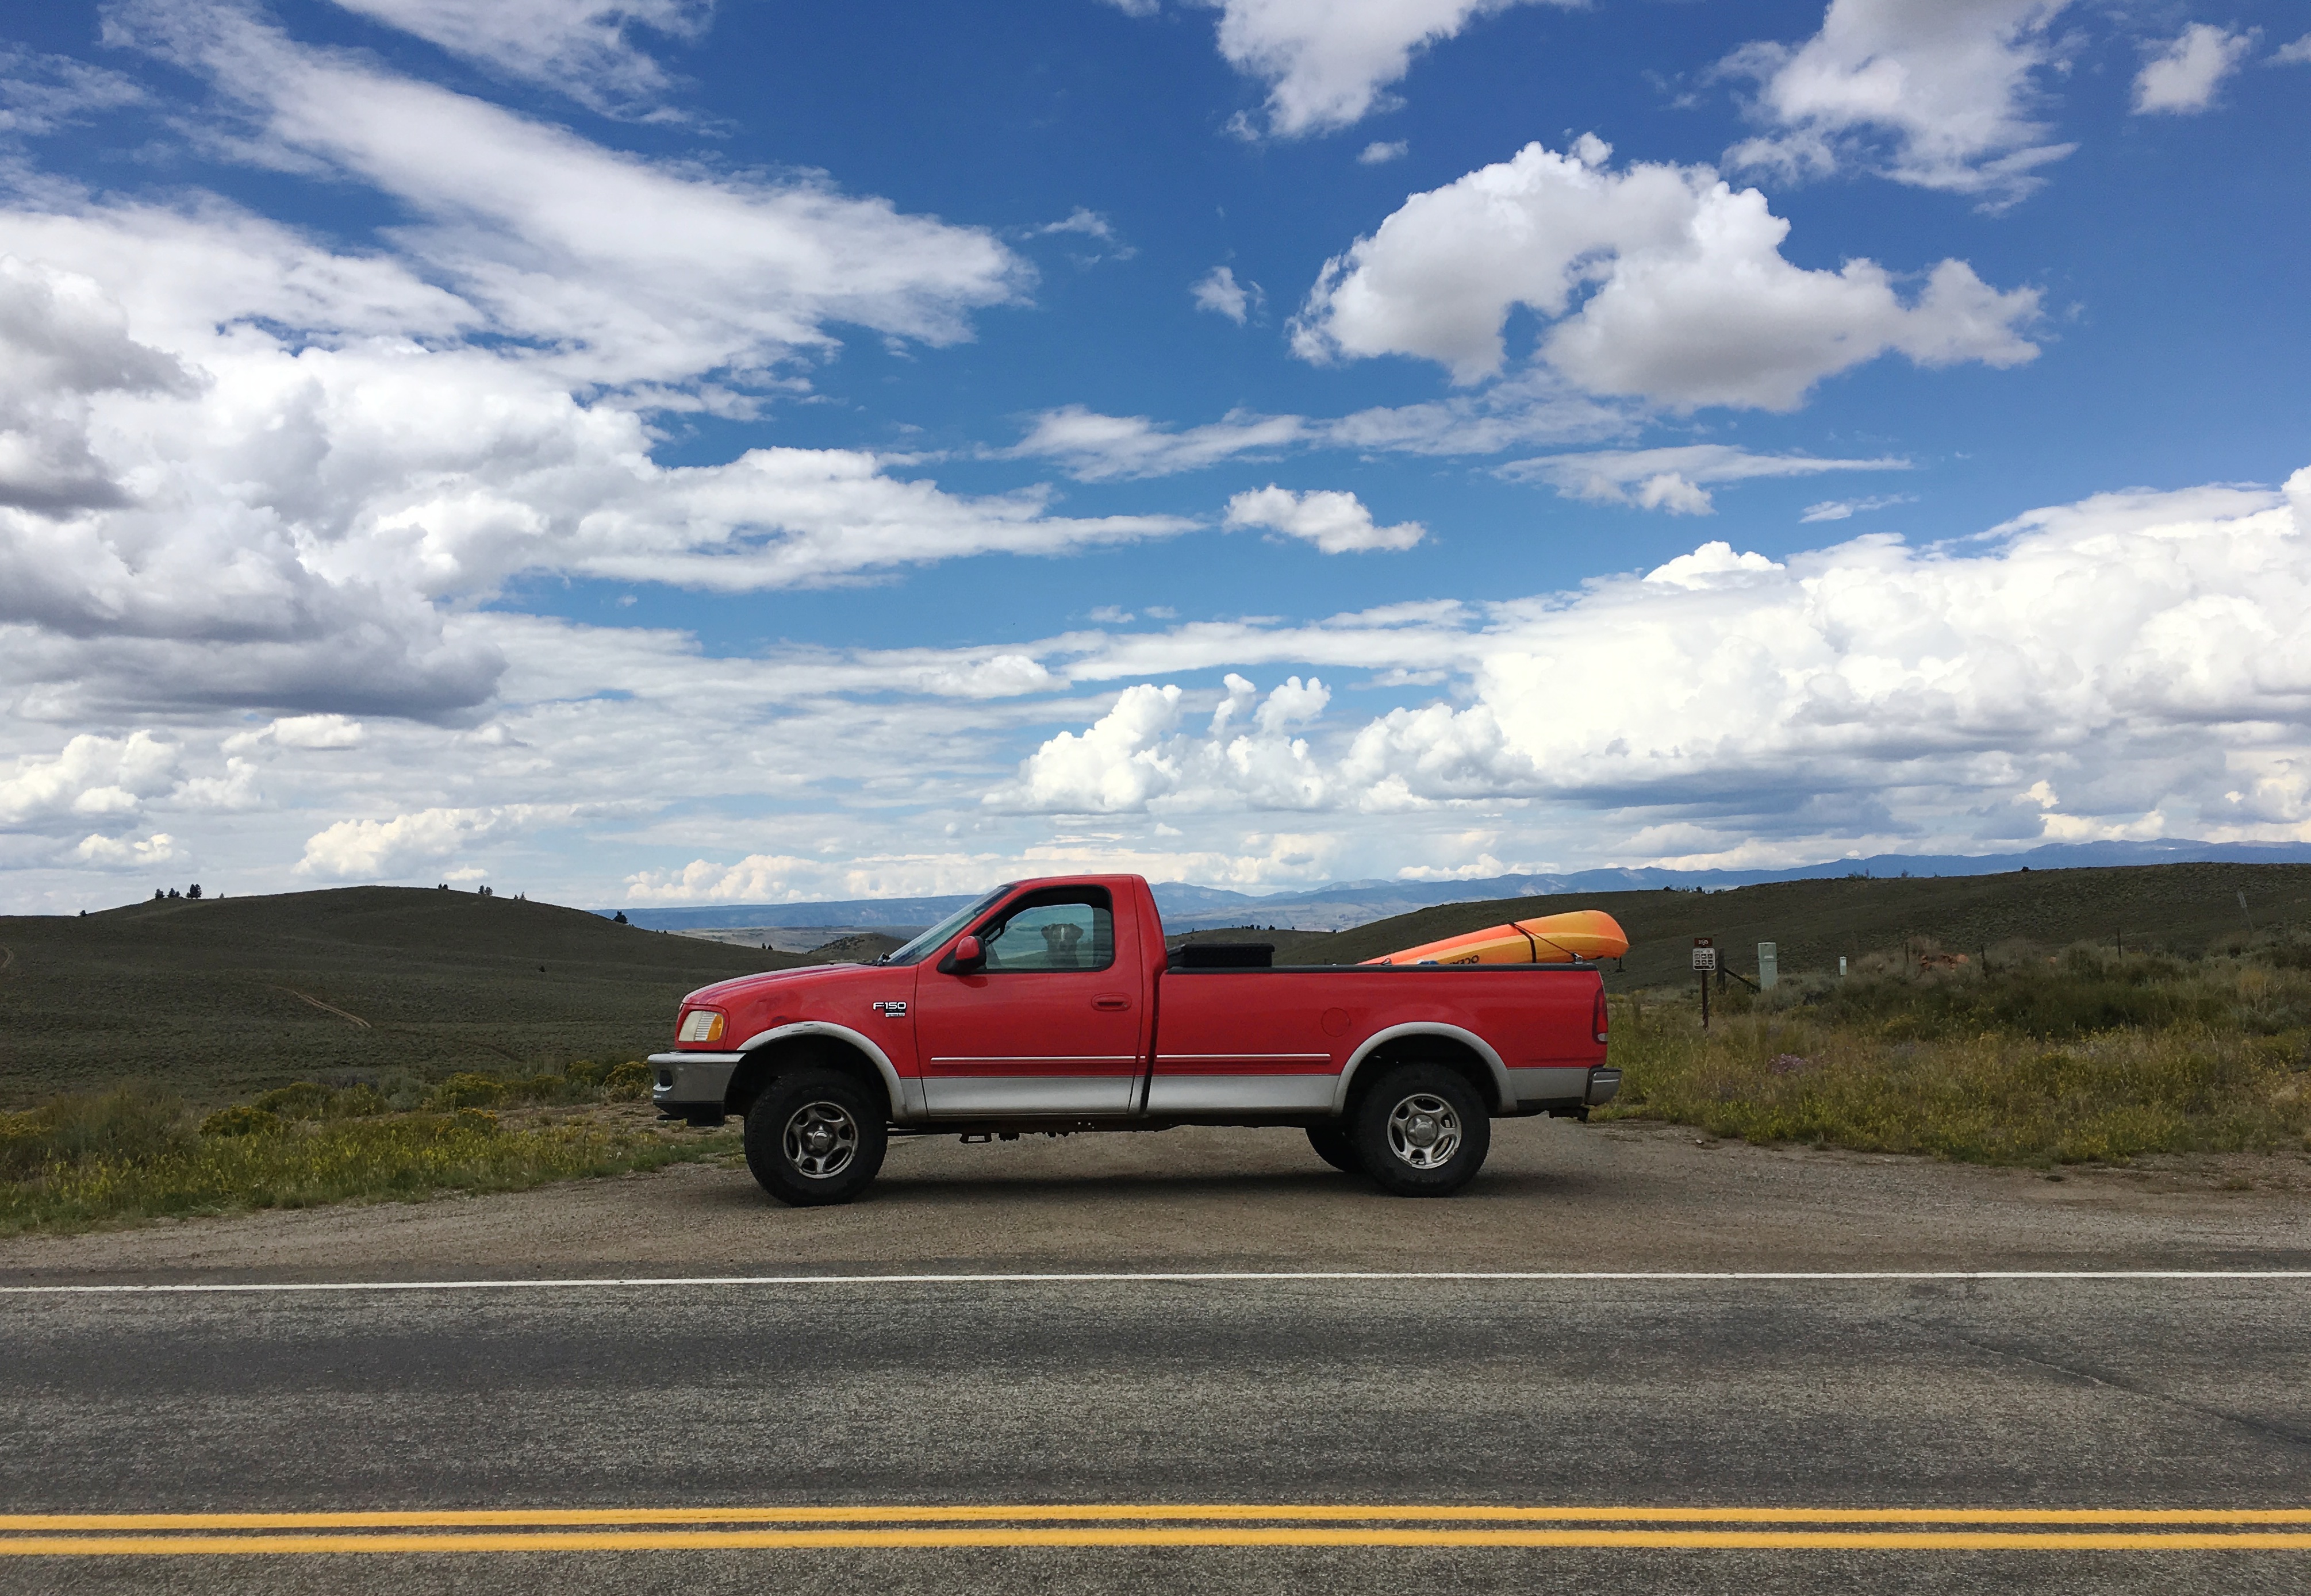
cloud, sky, car, driving, transport, truck, vehicle, road trip, 2016366, pickup truck, atmosphere of earth, off roading